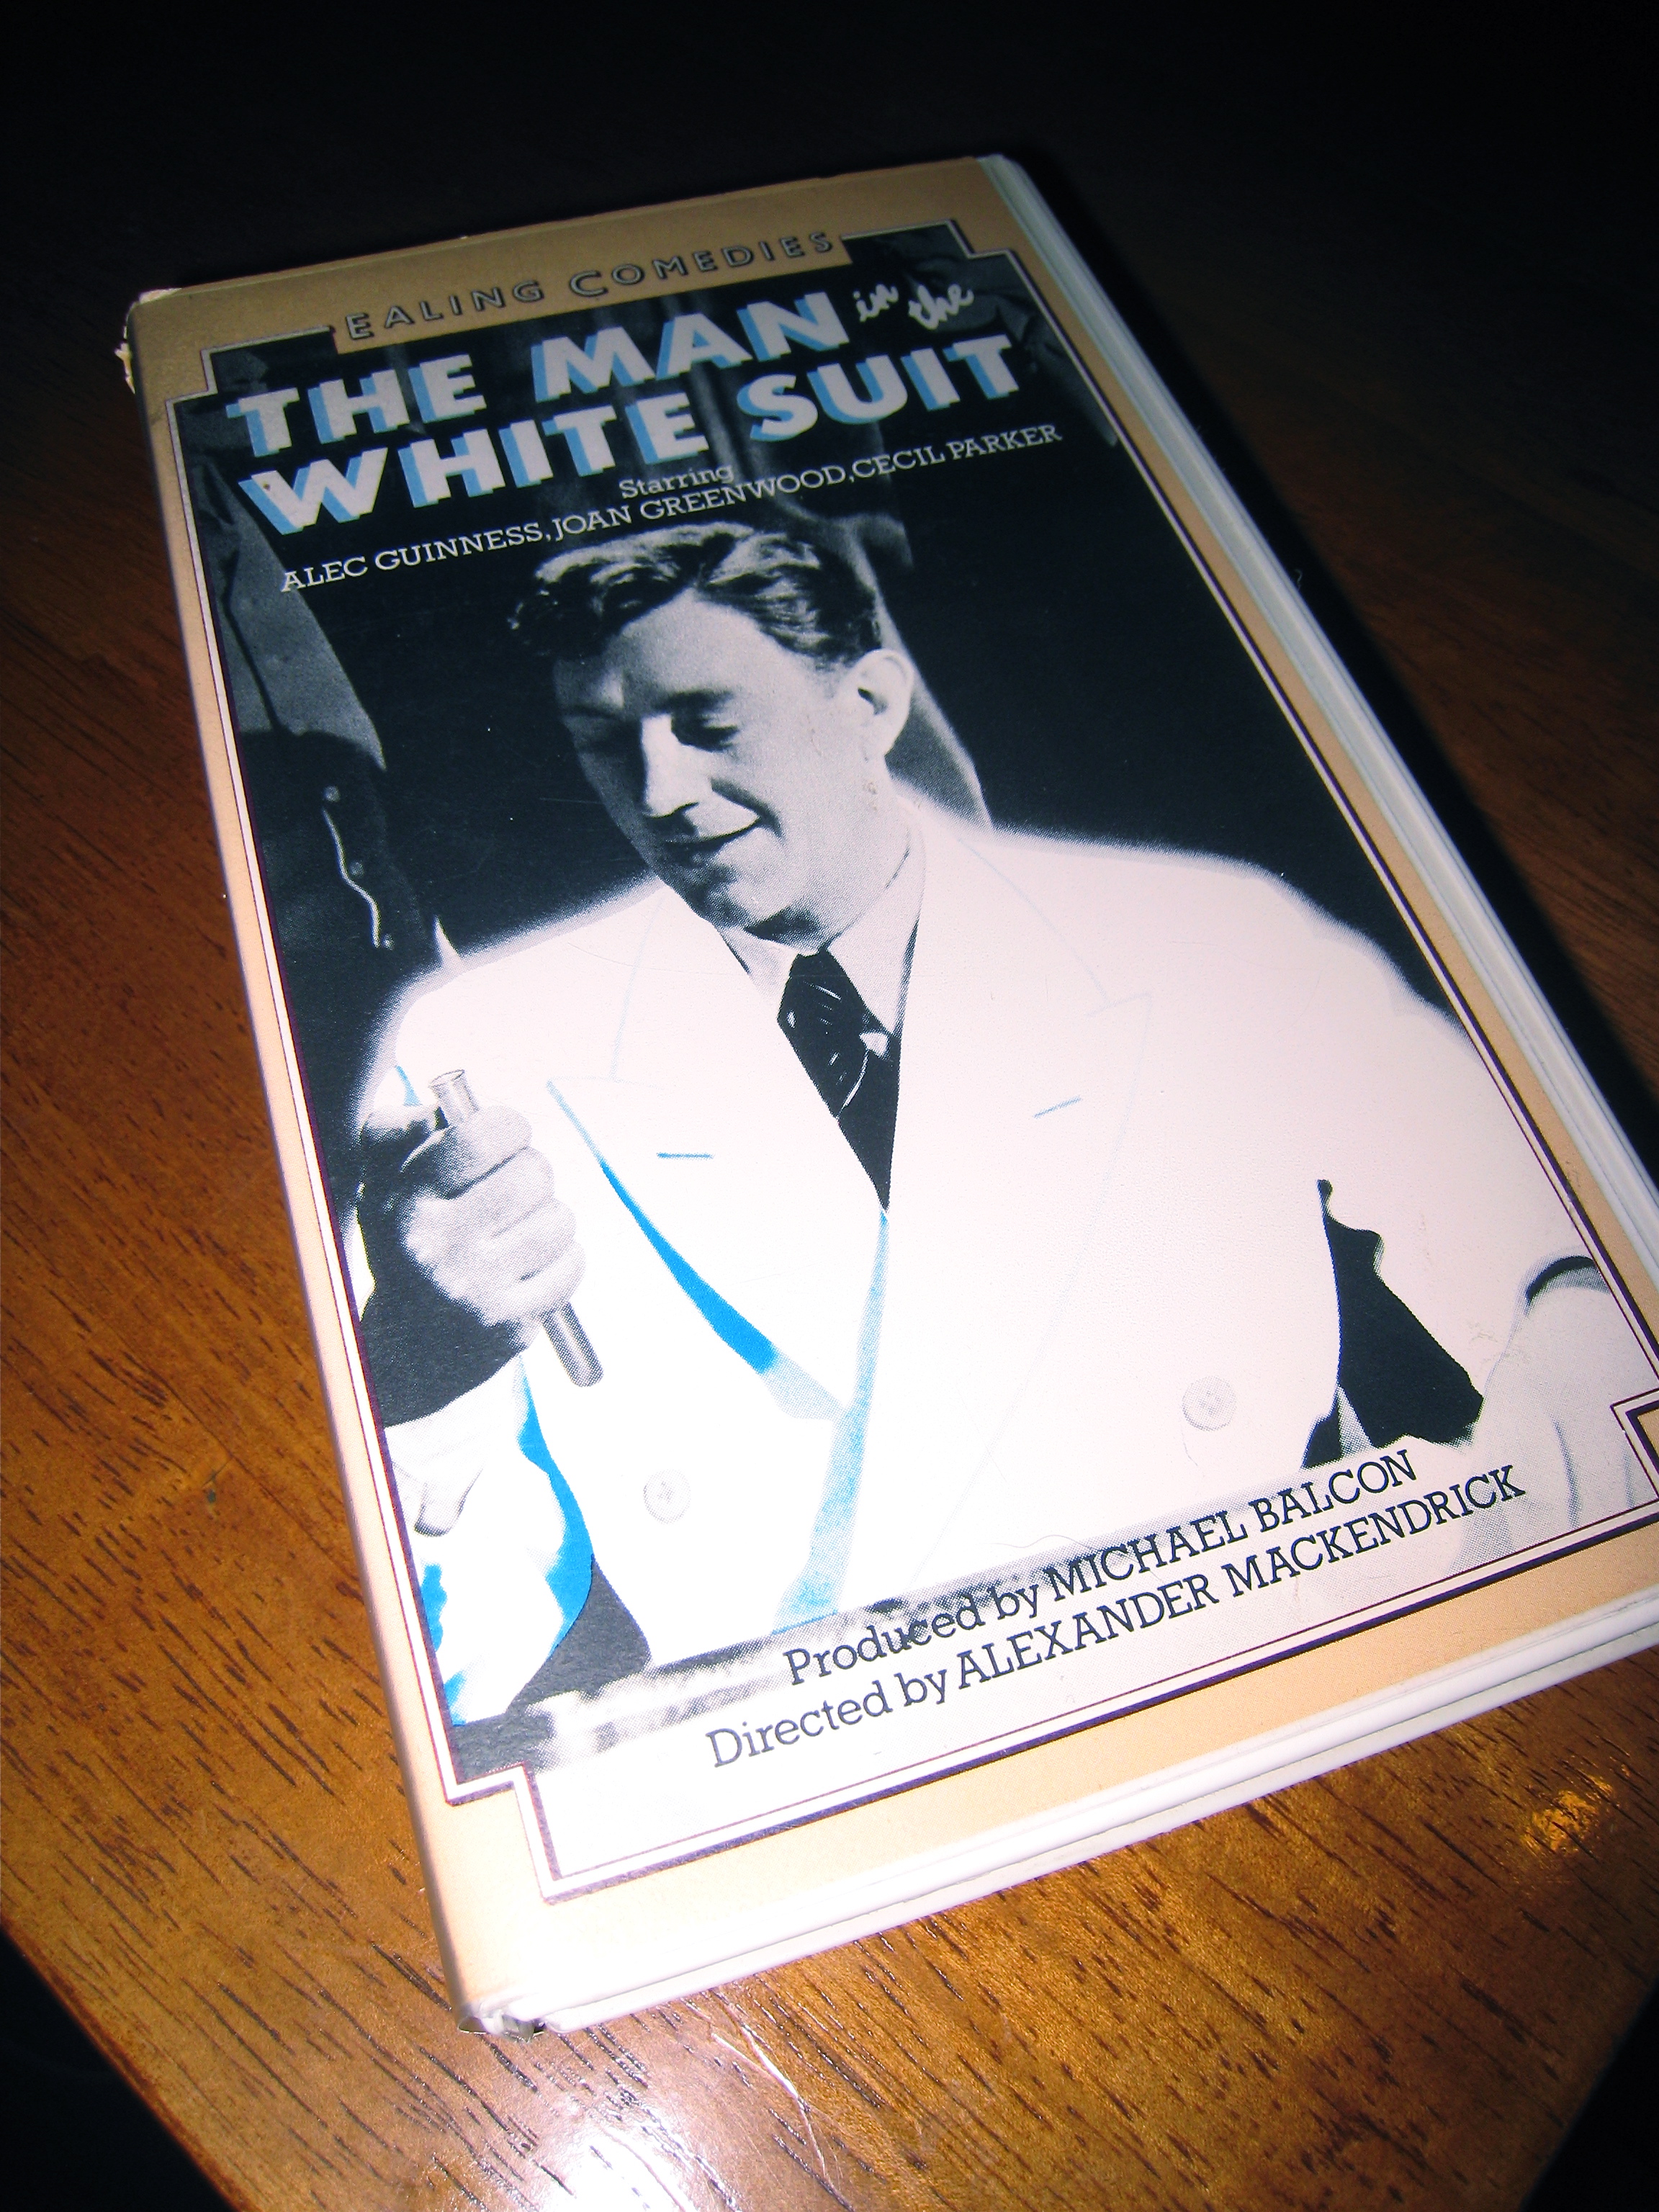
brand, illustration, poster, movie